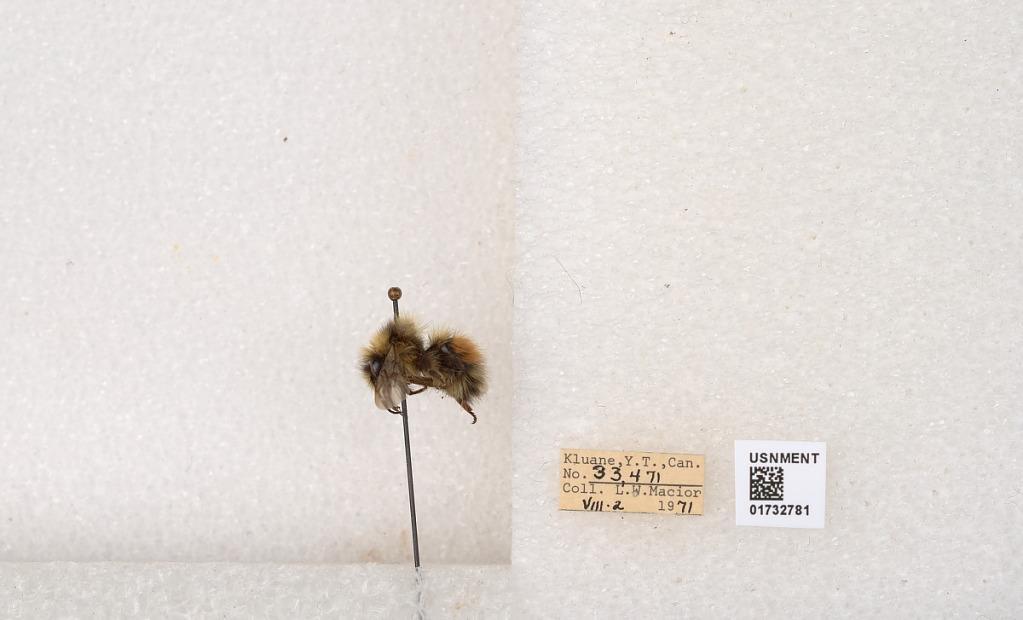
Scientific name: Bombus (Pyrobombus) sylvicola Kirby
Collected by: L. Macior
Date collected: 1971-8-2
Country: Canada
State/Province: Yukon Teritory
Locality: Kluane National Park and Reserve
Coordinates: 60.7493, -139.504